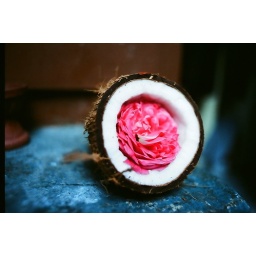
Red in white in brown